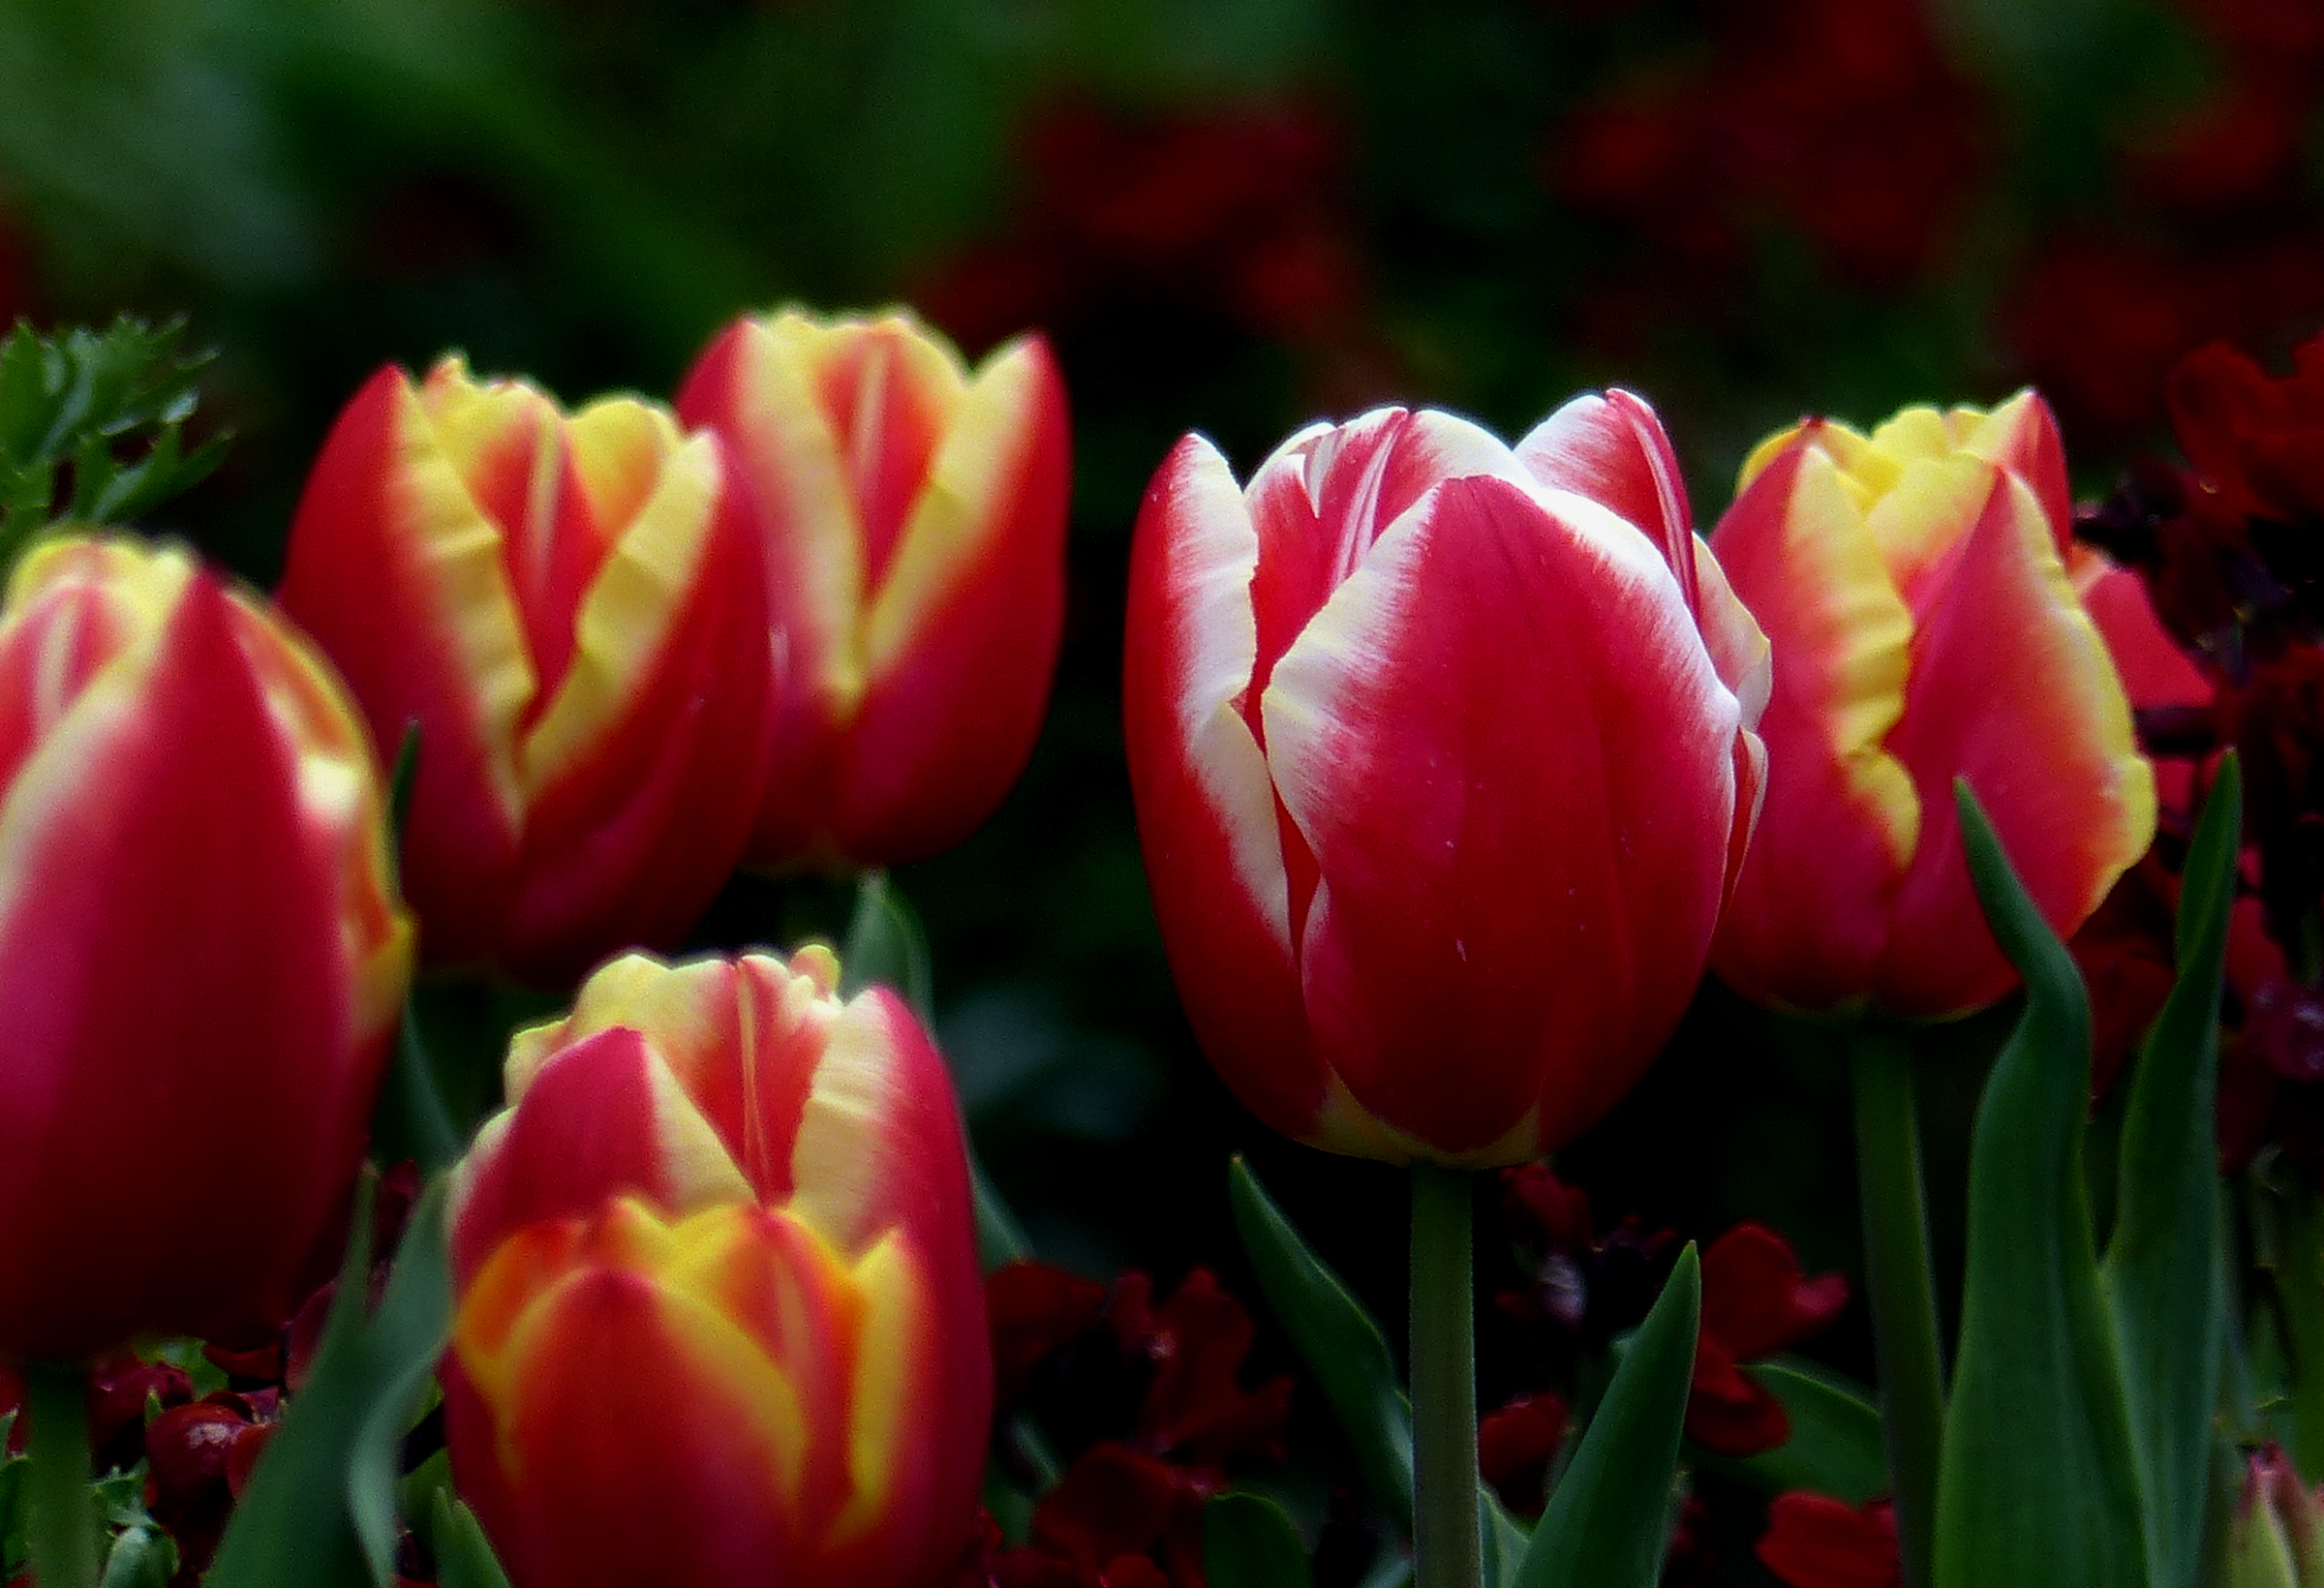
plant, flower, petal, tulip, flowers, publicdomain, gardening, bulbs, tulips, panasonicdmcfz200, redandyellow, flowering plant, lily family, plant stem, land plant